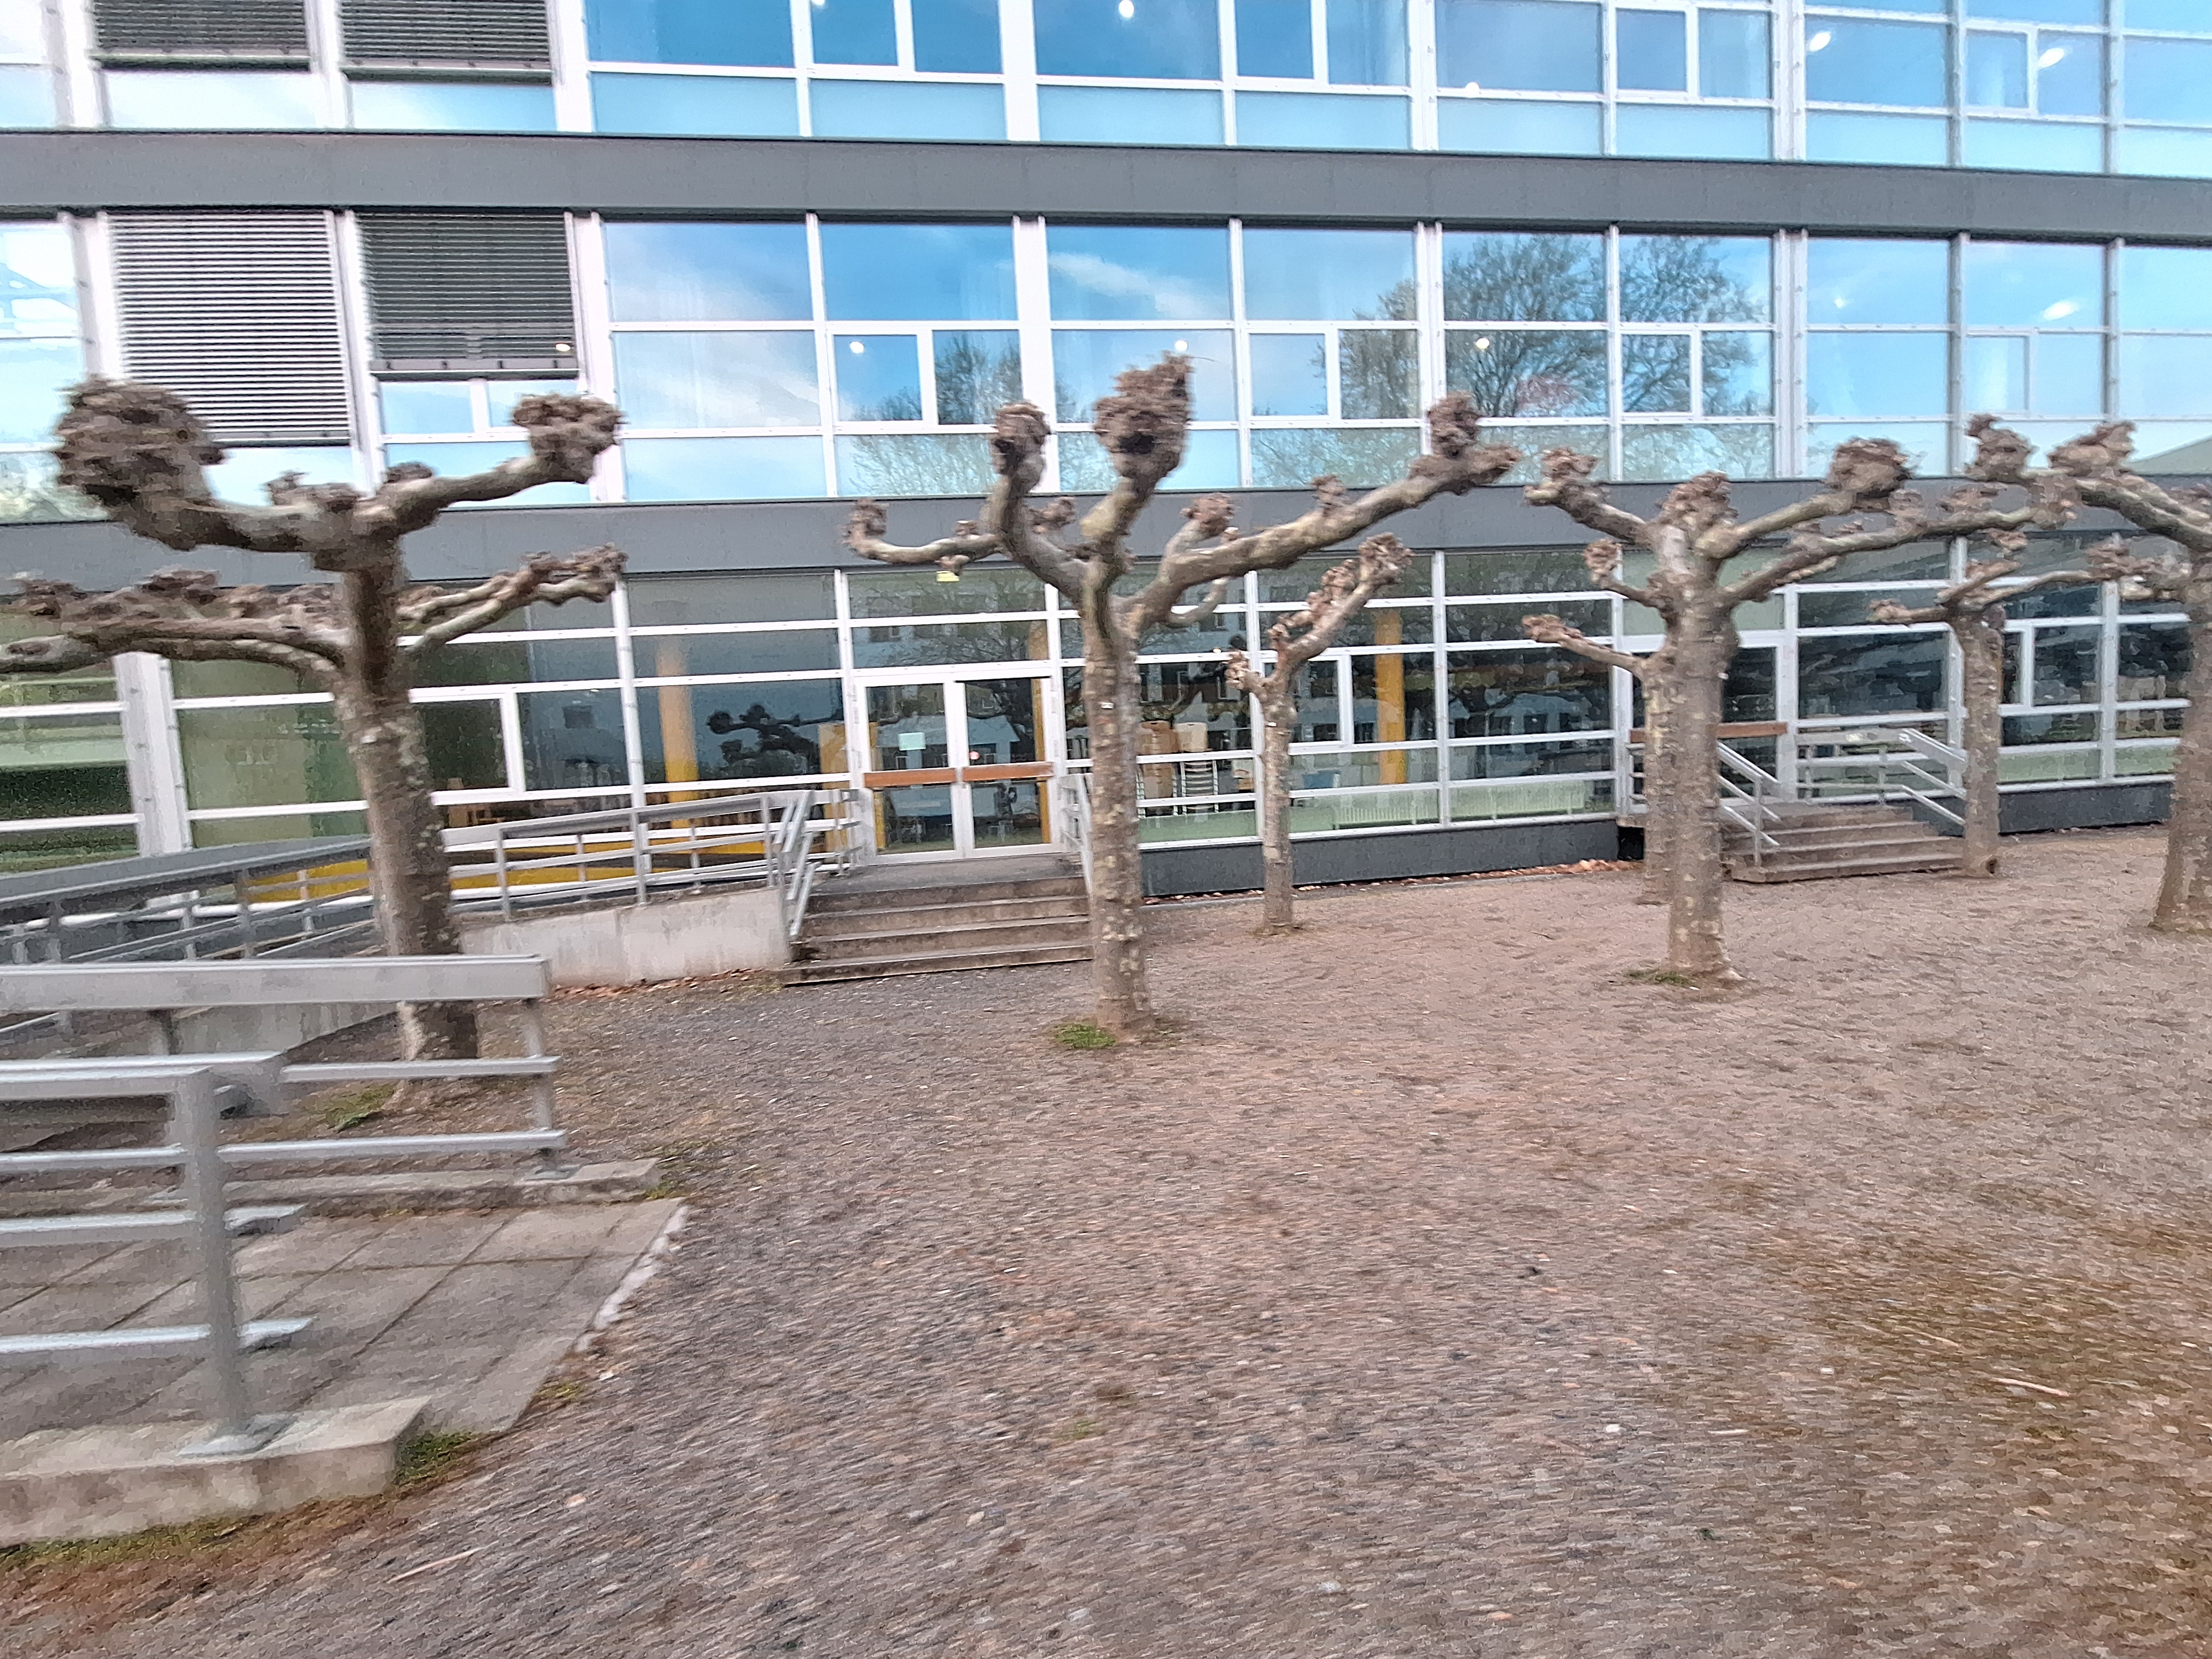
Building: Biegenstraße 14